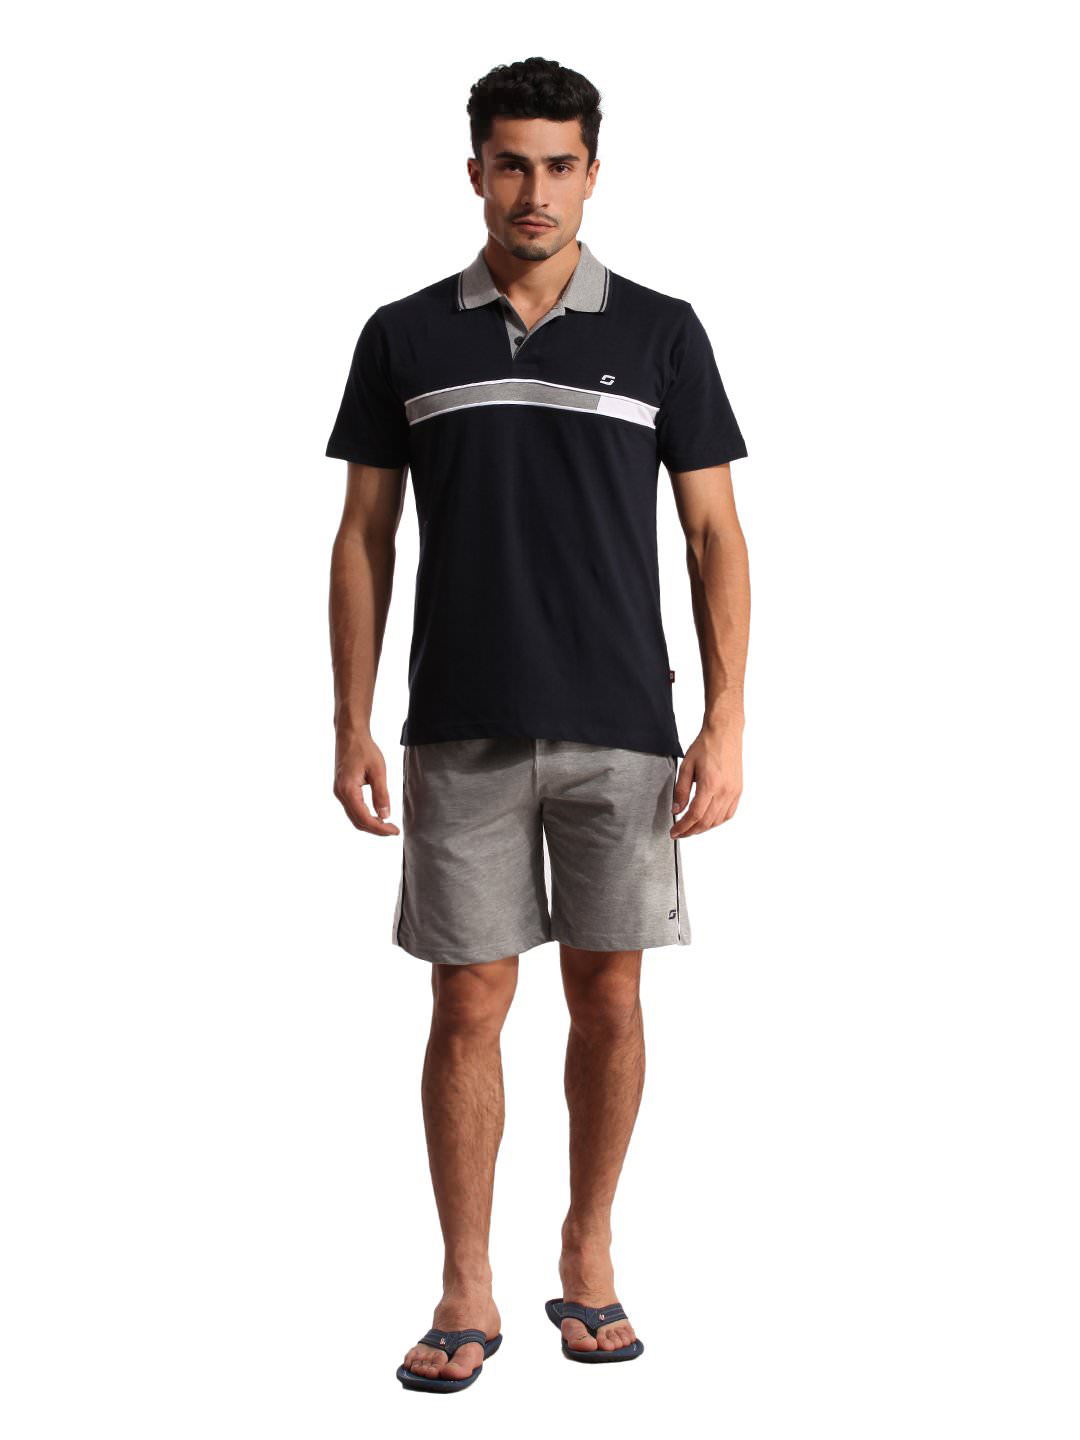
SDL by Sweet Dreams Men Navy Blue Pyjama Set
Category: Apparel / Loungewear and Nightwear / Night suits
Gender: Men
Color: Navy Blue
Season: Summer 2016
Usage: Casual